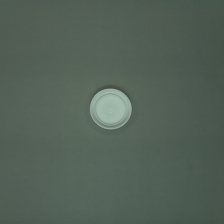
Color: white/transparent
Cap type: standard cap